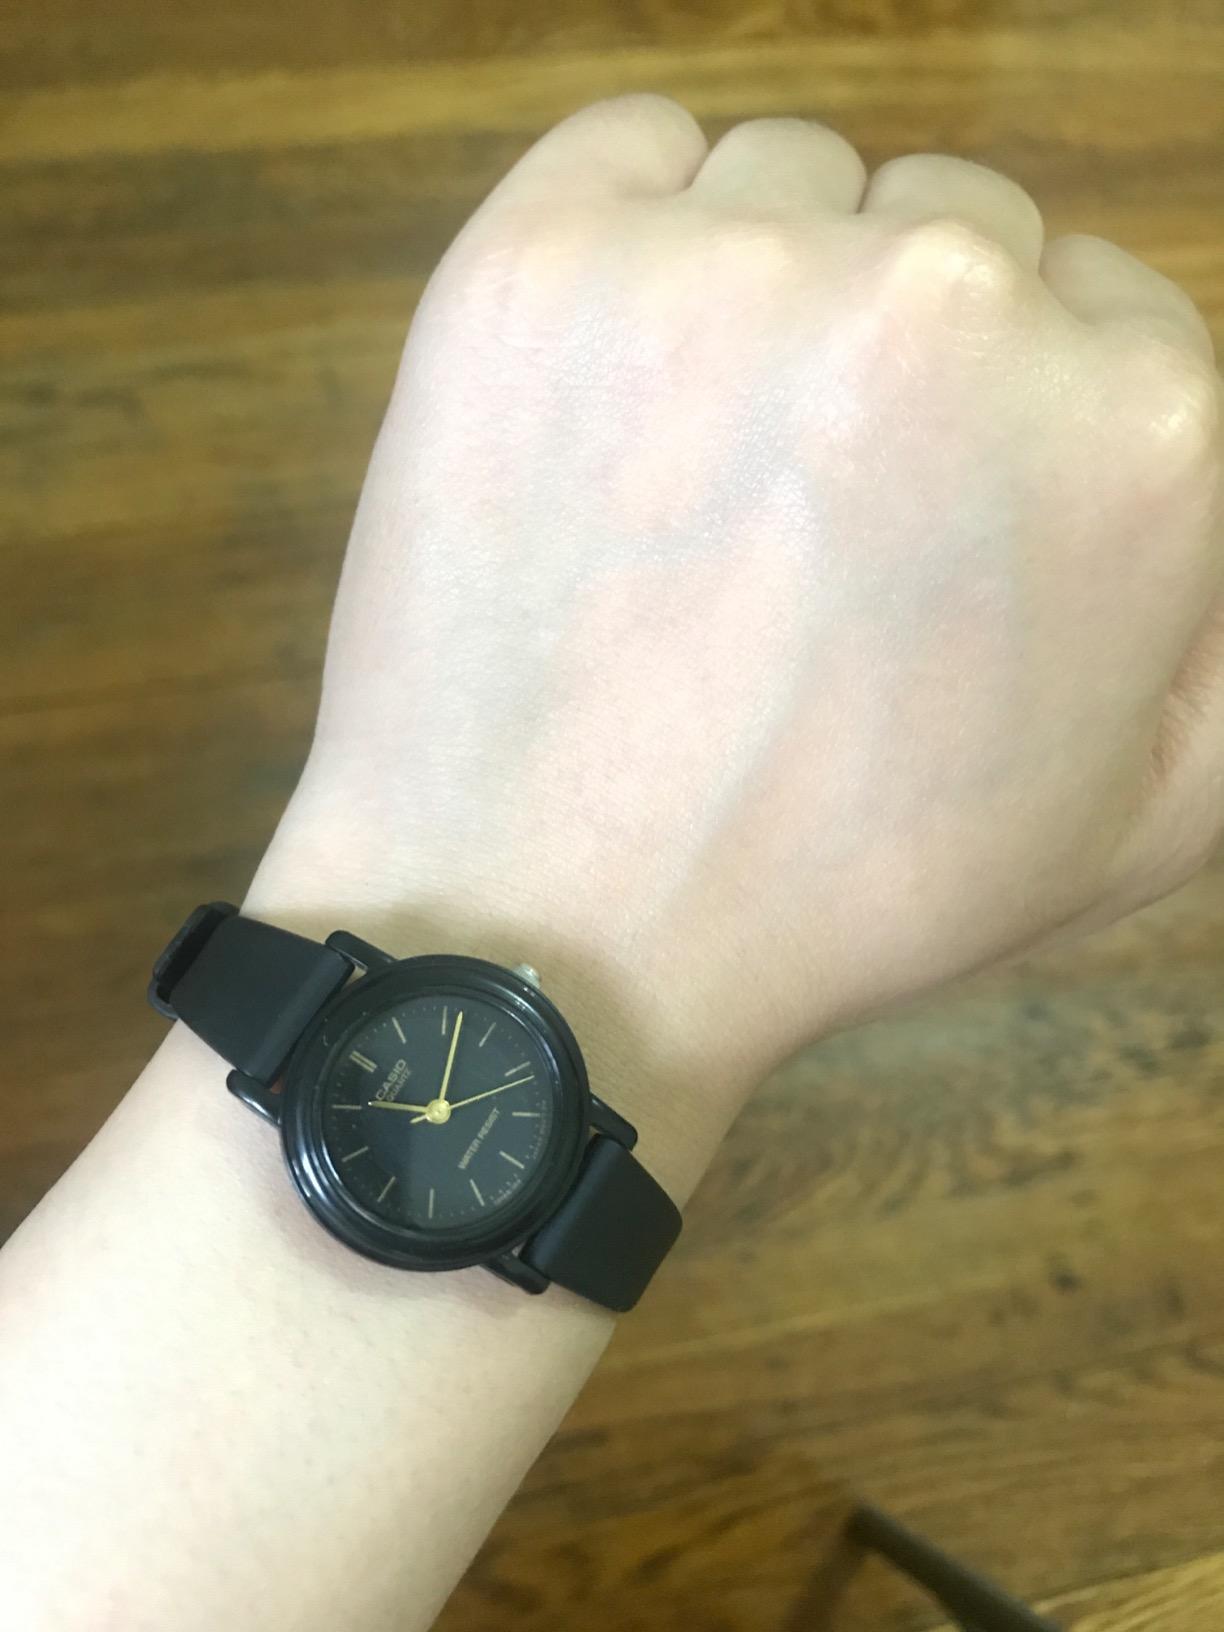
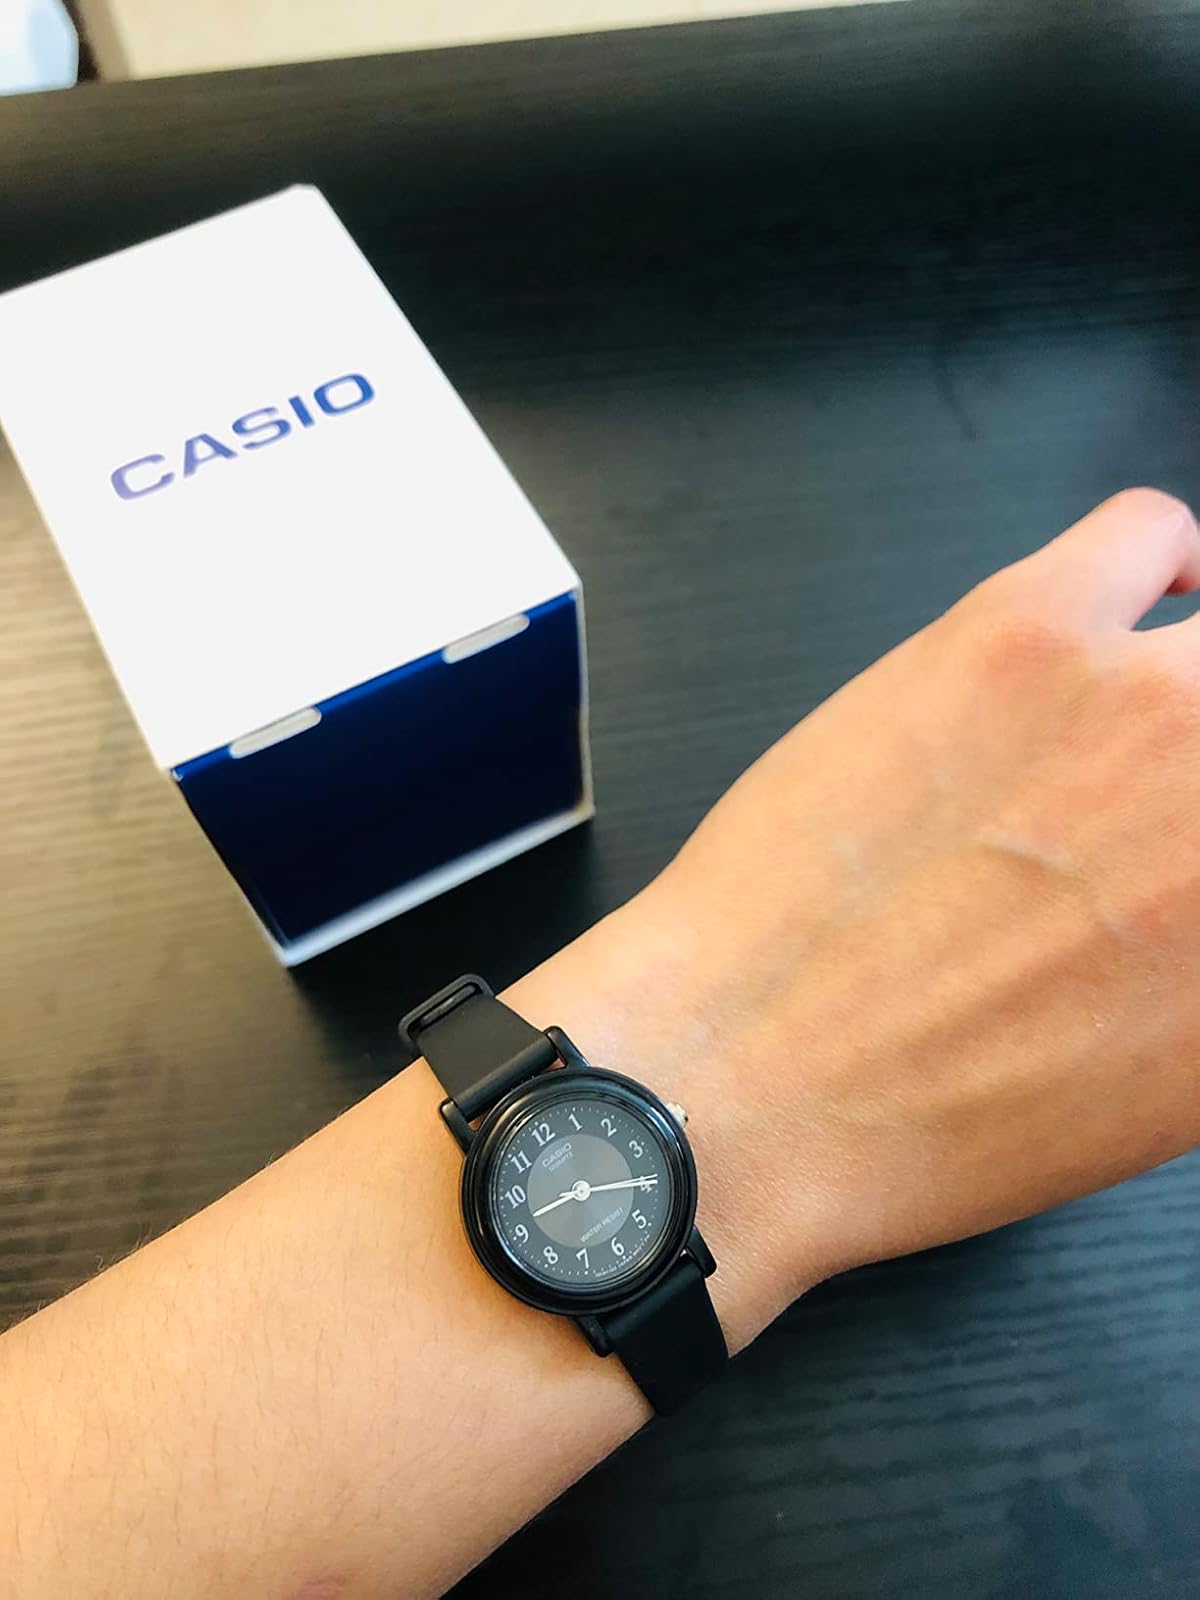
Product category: accessories_watch
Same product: no